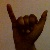
The image shows a hand gesture representing the letter 'Y' in Indian Sign Language.